Enamelled glass

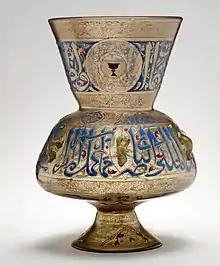
Mosque Lamp of Amir Qawsun (d. 1342), Egypt, with the symbol of his office as the Sultan's cup-bearer.

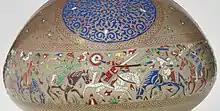
Detail of cavalry battle on a bottle, Syria, late 13th century.

There is little surviving Byzantine enamelled glass, but enamel was much used for jewellery and religious objects, and appears again on Islamic glass of the Mamluk Empire from the 13th century onwards, used for mosque lamps in particular, but also various types of bowls and drinking glasses. Gilding is often combined with enamels. The painted decoration was generally abstract, or inscriptions, but sometimes included figures. The places of manufacture are generally assumed to have been in Egypt or Syria, with any more precise locating tentative and somewhat controversial. Enamels used oil-based medium and a brush or reed pen, and the physical properties of the medium encouraged inscriptions, which are useful for determining dates and authorship.